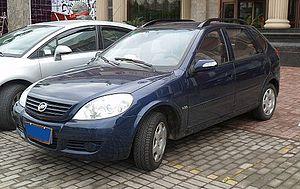
La Lifan 520 est une berline compacte lancée en 2005. C'est le tout premier modèle lancé par Lifan Automobile. Le nom "520" est un jeu de mots avec "je t'aime".